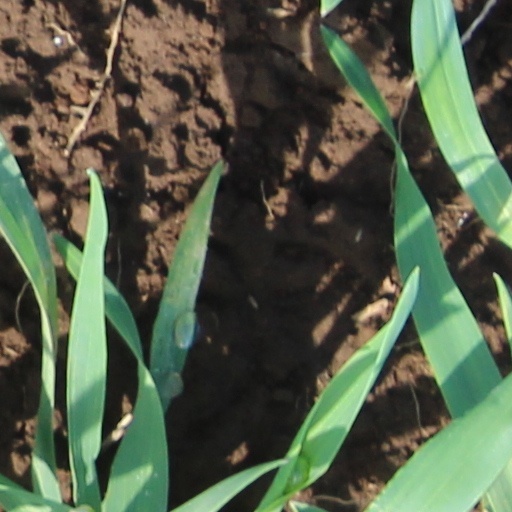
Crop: wheat